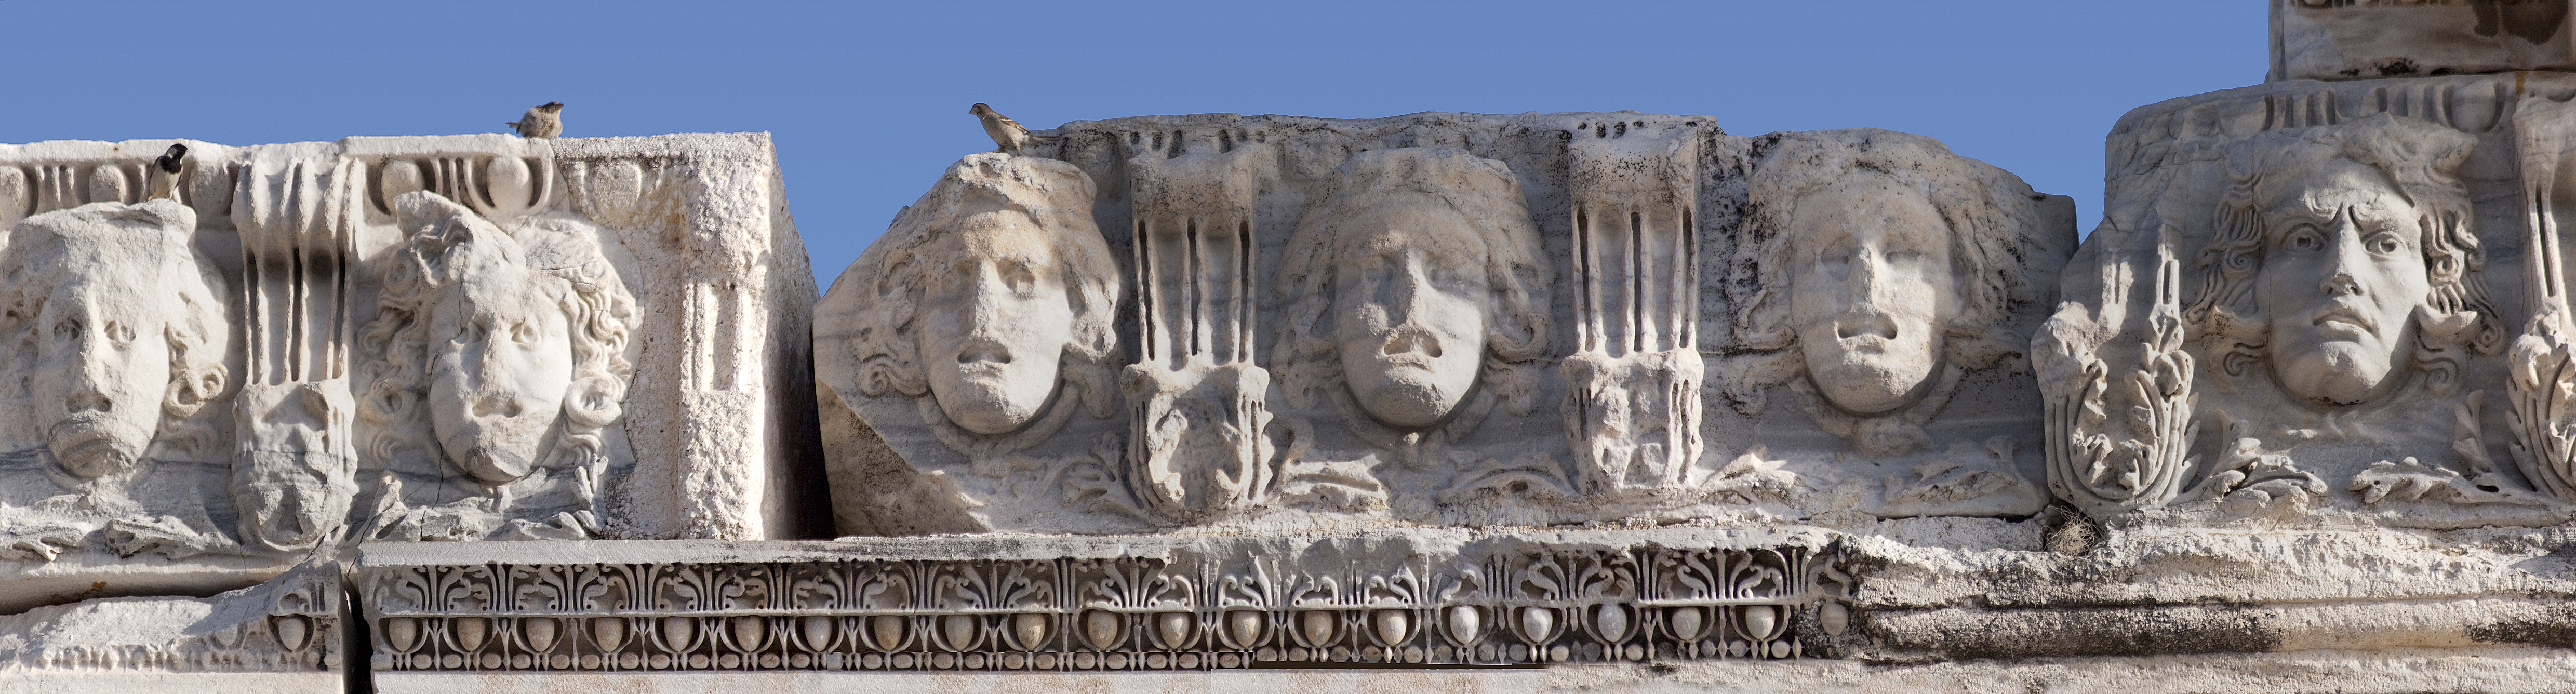
sea, structure, formation, holiday, ruin, tourism, places of interest, sculpture, temple, frieze, badlands, greece, relief, heads, corinthian, water feature, antiquity, stone carving, hellenic, classical architecture, asia minor, jellyfishes, ancient history